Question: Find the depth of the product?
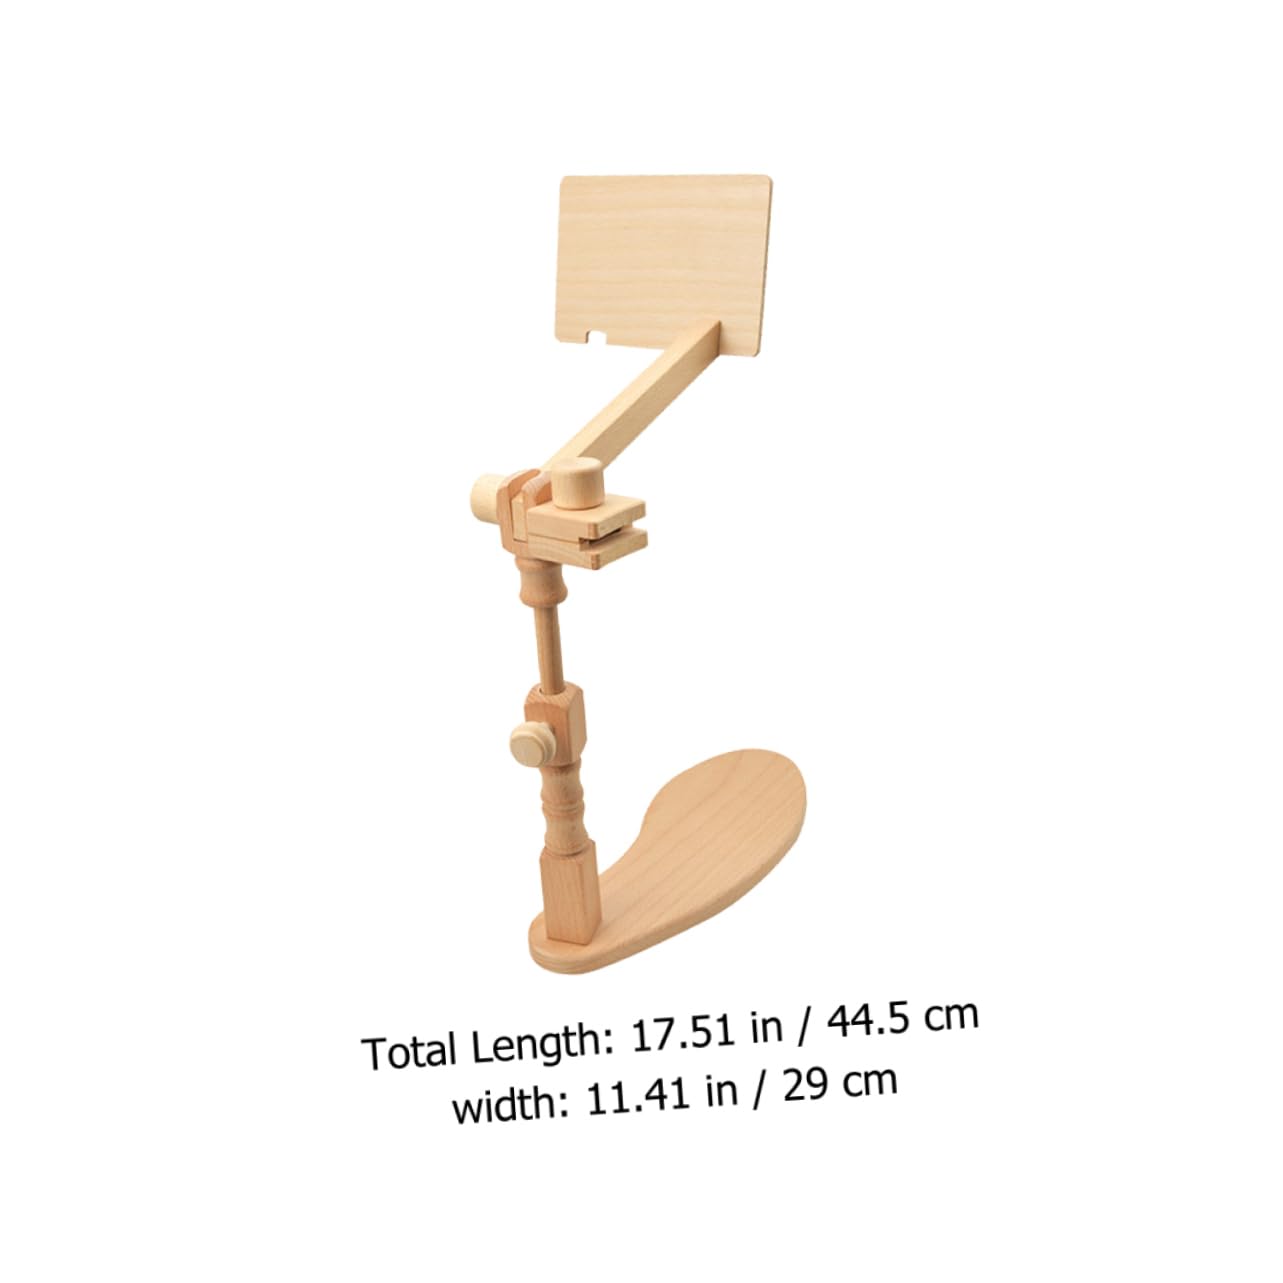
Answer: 17.51 inch